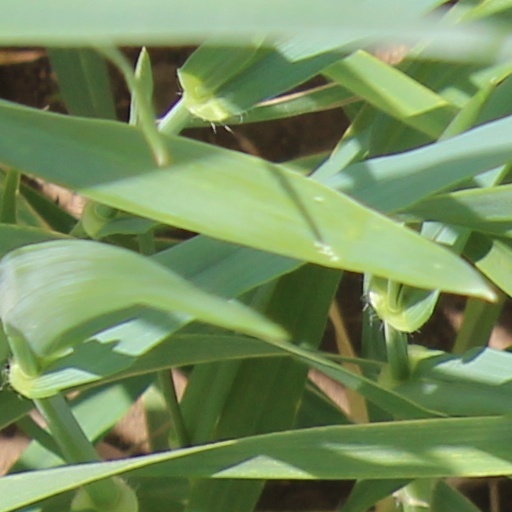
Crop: wheat